Peace symbols

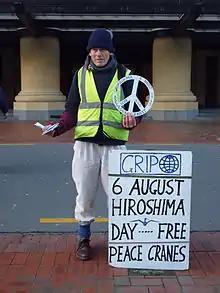
Nuclear disarmament activist in Wellington handing out peace cranes and holding a peace symbol commemorating the atomic bombings of Hiroshima and Nagasaki (6 August 2014)

Not copyrighted, trademarked or restricted, the symbol spread beyond CND and was adopted by the wider disarmament and anti-war movements. It became widely known in the United States in 1958 when Albert Bigelow, a pacifist protester, sailed a small boat fitted with the CND banner into the vicinity of a nuclear test. Buttons with the symbol were imported into the United States in 1960 by Philip Altbach, a freshman at the University of Chicago. Altbach had traveled to England to meet with British peace groups as a delegate from the Student Peace Union (SPU) and, on his return, he persuaded the SPU to adopt the symbol.